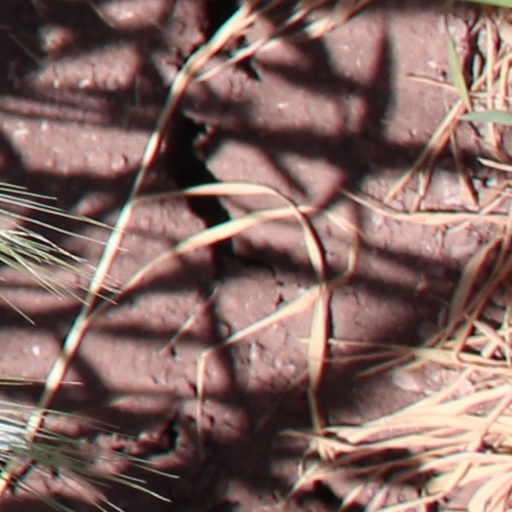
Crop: wheat